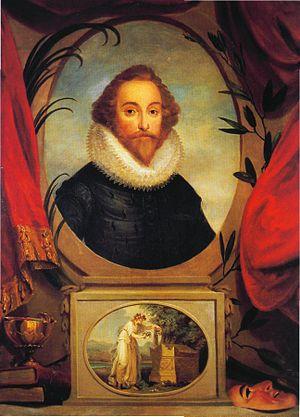
Dans les quarante ans qui ont suivi sa fondation en 1856, la National Portrait Gallery s'est vu offrir contre rémunération plus de 60 portraits censés représenter William Shakespeare, mais en définitive, il n'y en a que deux qui sont reconnus pour être un portrait de lui, et tous deux sont posthumes. L'un est la gravure qui figure sur la couverture du Premier Folio, et l'autre est la sculpture qui orne son mémorial à Stratford-upon-Avon, qui est antérieur à 1623.